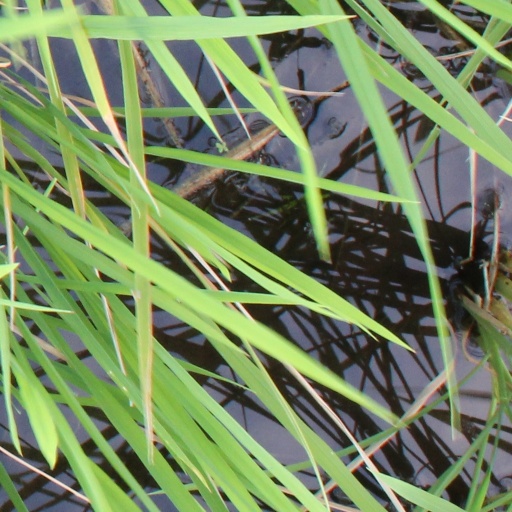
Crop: rice